Club Náutico de Ponce

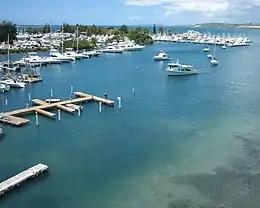

The Club Náutico de Ponce ("Ponce Yacht and Fishing Club") is a yacht club in Ponce, Puerto Rico. The club is located contiguously on Isla de Gatas, near the La Guancha recreational and cultural area, and next to the Port of Ponce.